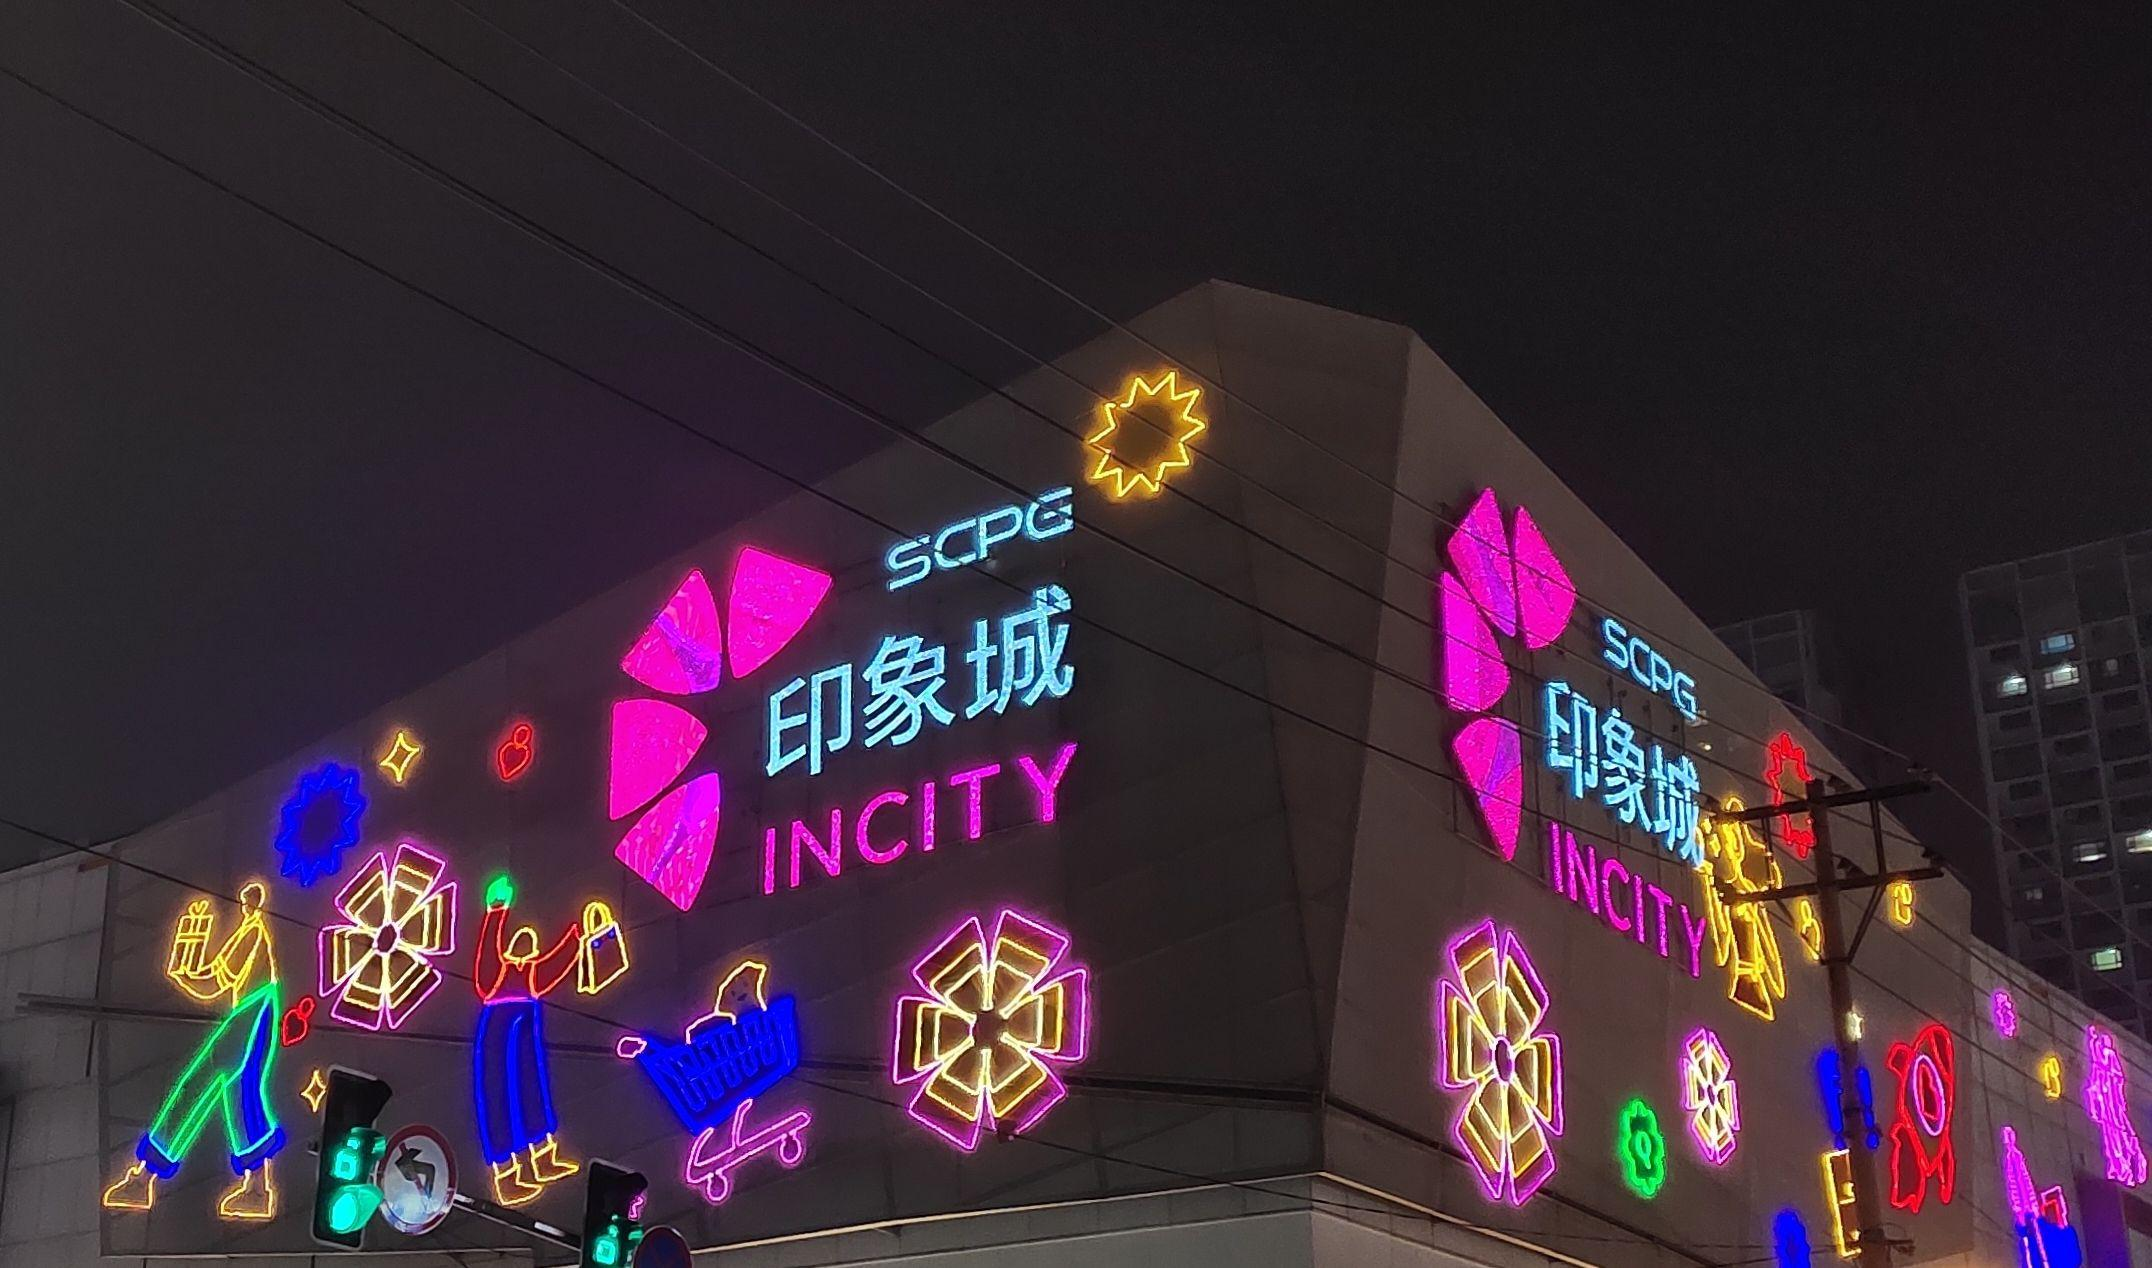
地标名称：沈阳印象城
所在城市：沈阳市·和平区